Friedrich Tischler

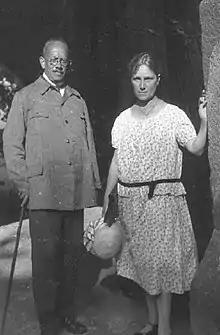
Friedrich and Rose Tischler c. 1937

Friedrich Tischler (2 June 1881 – 29 January 1945) was a German lawyer and ornithologist who studied the birds of East Prussia and published a two volume work on them. He was working on another major work which was destroyed during the Second World War. He committed suicide along with his wife when Soviet troops marched into Germany.